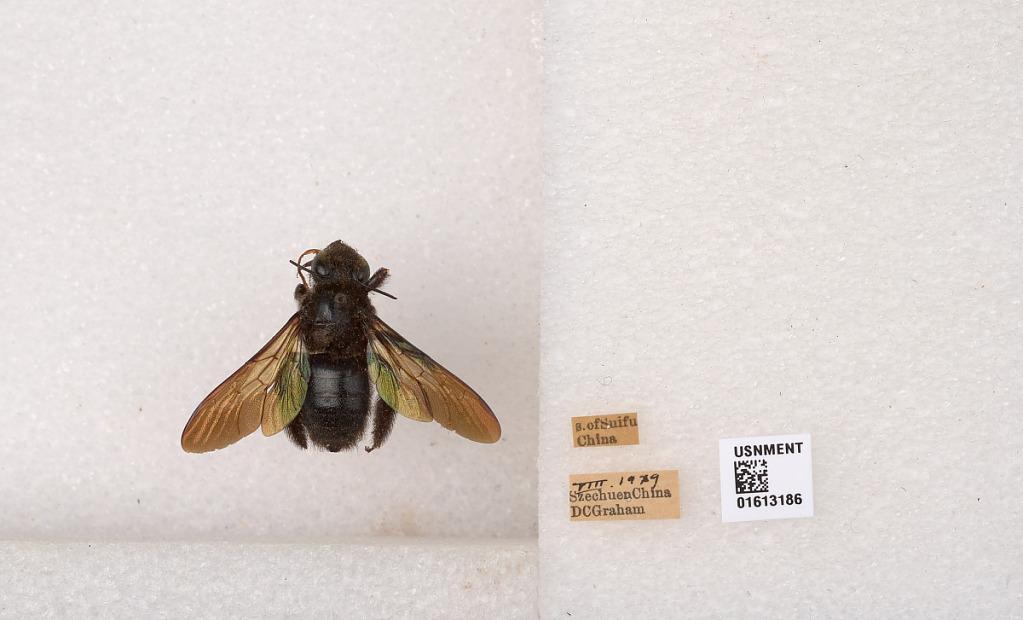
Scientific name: Xylocopa (Biluna) tranquebarorum tranquebarorum (Swederus)
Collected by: D. Graham
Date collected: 1929-8-1
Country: China
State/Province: Sichuan
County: Ybin Shi
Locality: s. of Suifu